Olof Skötkonung

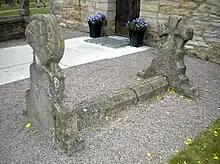
The alleged "Olaf Grave" at Husaby Church

Judging from Snorri Sturluson's chronology of events, Olof died a natural death in the winter of 1021–1022. Adam of Bremen asserts that he died at approximately the same time as Cnut the Great (1035), which is certainly too late.